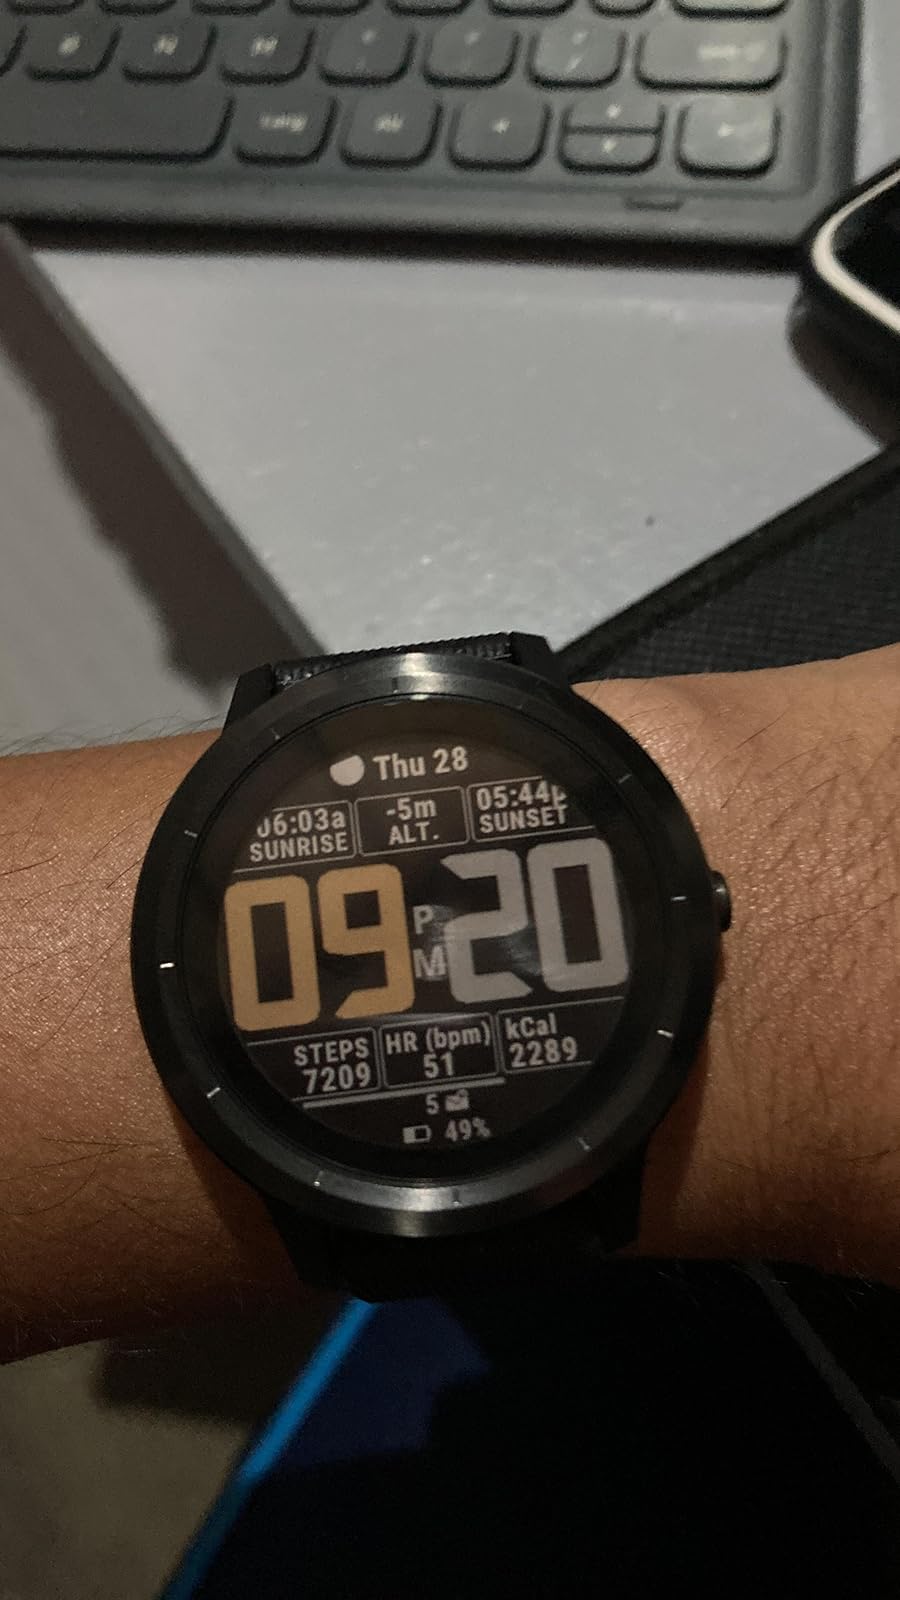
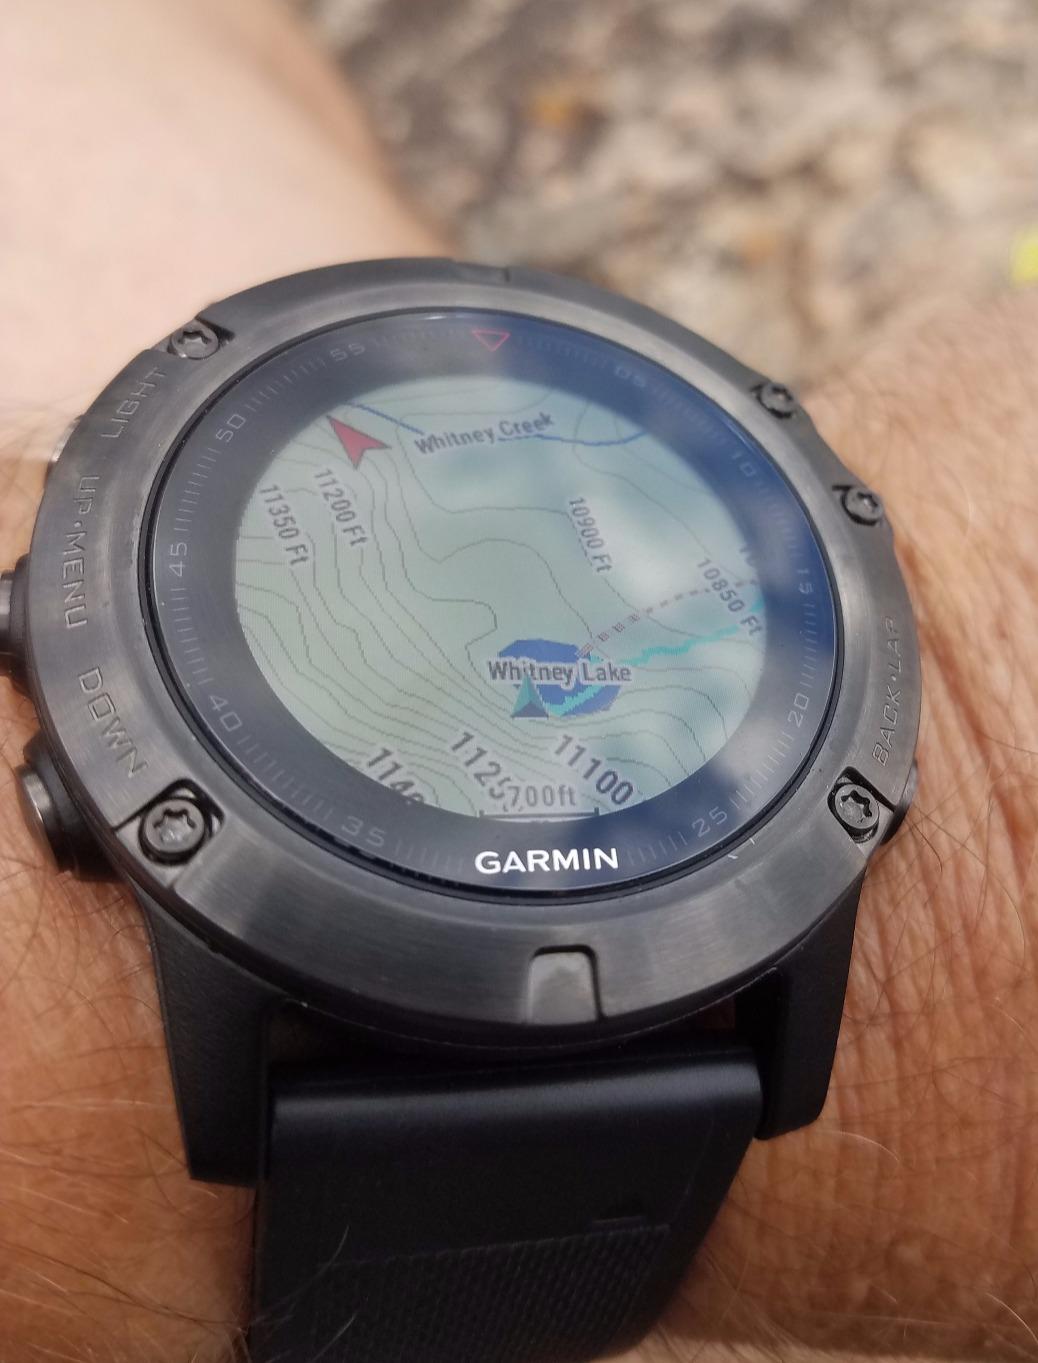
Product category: smartwatch
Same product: no